Politics and government of the Brussels-Capital Region

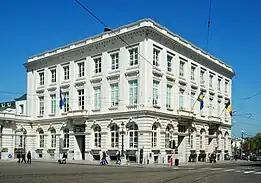
Hôtel de Grimbergen, Brussels

The cabinet of the Brussels-Capital region comprises eight members, headed by a Minister-President. There are four ministers in the cabinet, two of which must be French-speaking and two Flemish. Of the three more junior Secretaries of State, at least one must be Flemish. The Minister-President is in practice always a francophone, so the cabinet of the Region has 5 French-speaking and 3 Dutch-speaking members.